Bradley Roby

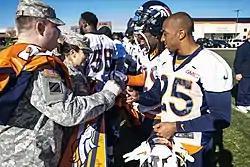
Roby along with Chris Harris Jr. signing autographs in 2015

Newly appointed head coach Gary Kubiak named Roby the starting nickelback and the third cornerback on the team behind Aqib Talib and Chris Harris Jr to begin the regular season.